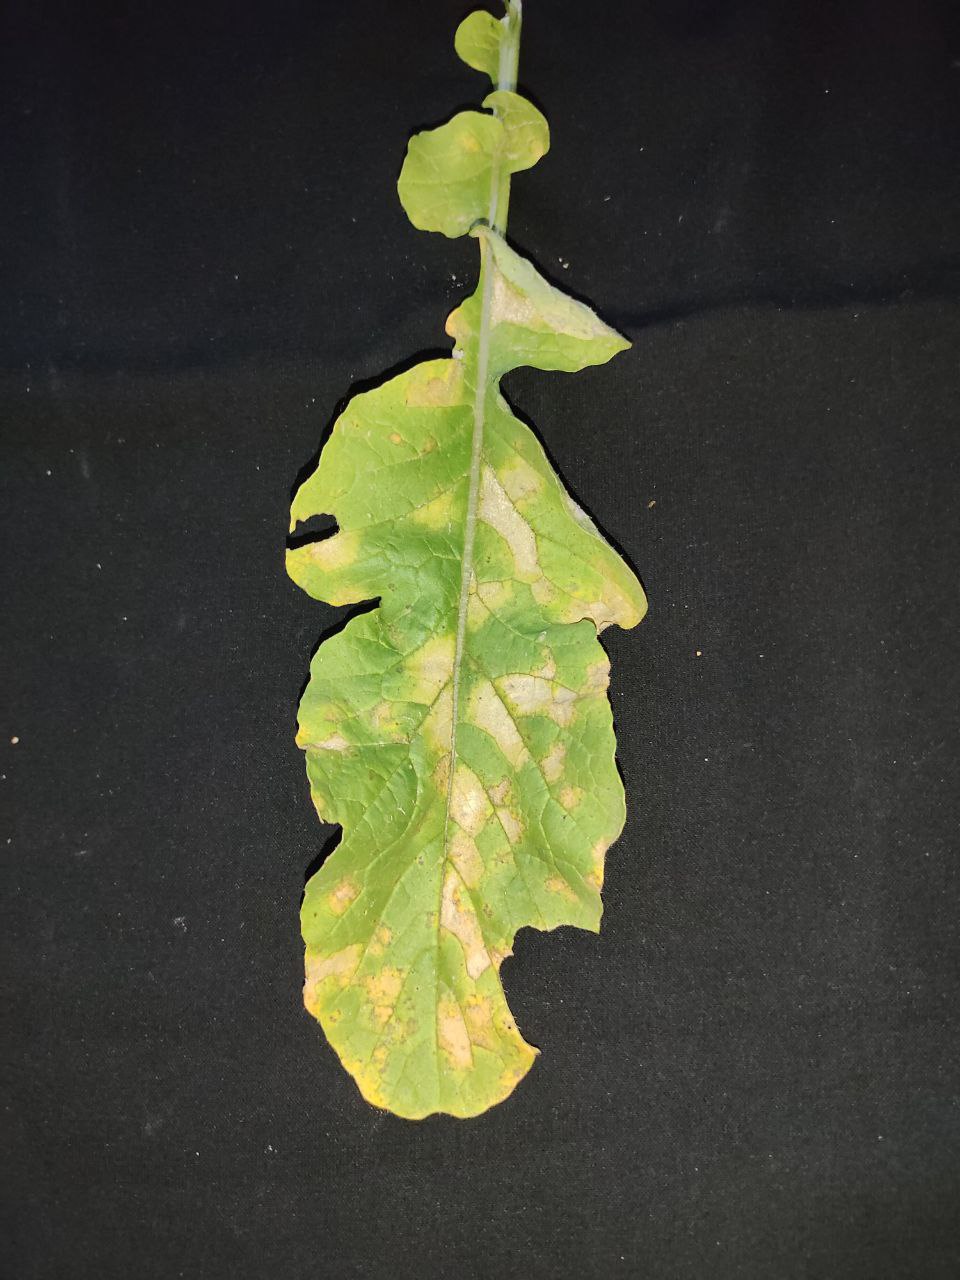
Label: Mosaic virus